James T. Callender

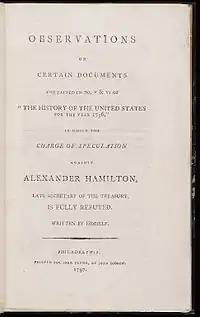
Title page, "Observations of certain documents contained in no. V & VI of 'The history of the United States for the year 1796,' in which the charge of speculation against Alexander Hamilton, late secretary of the Treasury, is fully refuted. Written by himself." Printed at Philadelphia, 1797

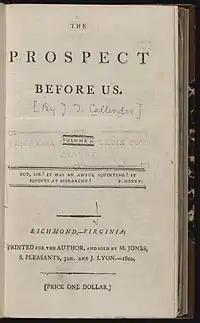
Title page, "The Prospect Before Us", by James T. Callender, printed for the author by M. Jones, Jr., and J. Lyon, 1800

His writings attacked Federalist positions with a mix of reasoned argument, satire, and personal invective. His first pamphlet challenged the introduction of an excise tax into American commerce, but it was his invective against America's early national heroes – George Washington, John Adams, and Alexander Hamilton – and against their policies and failings, that gained him notoriety. In his pamphlet, "A History of the United States for the Year 1796", published in installments in the late spring and early summer of 1797, he exposed the sexual relationship between Hamilton and a married woman, Maria Reynolds, and Hamilton's alleged financial corruption. Callender presented compelling evidence of adultery, but in the 1798 "Sketches of the History of America", he wrote that the affair was a distraction from Hamilton's greater offense: partnering with Reynolds' husband in corrupt financial dealings. On August 25, 1797, Hamilton published his own pamphlet in response, later known as, "The Reynolds Pamphlet", denying being a party to any improper financial matter, although he confessed to the adultery and proved that he had been victim of blackmail by James Reynolds over his adultery with Reynolds' wife rather than consorting with him in speculation. According to Callender, that was just a smokescreen. The financial charges were never proven, and after the scandal somewhat subsided, in 1798 President Adams appointed Hamilton for a new public office, Major General of the Continental Army.